Native American peoples of Oregon

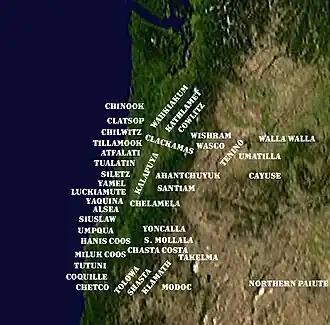
Approximate geographic locations of the First Nations of today's Oregon and southern Washington state

Despite his physical aversion, Cox and his associates traveled freely to the villages of several tribes that dotted the mouth of the Columbia, noting that "the natives generally received us with friendship and hospitality." Over time, Cox's opinions became more specific, and he came to characterize the Kathlamets as "the most tranquil," the Tillamook as "the most roguish," and the Clatsops as "the most honest." He considered the Chilwitz people's practice of enhancing their conception of beauty by binding the skulls of infants to flatten foreheads to be repellant.